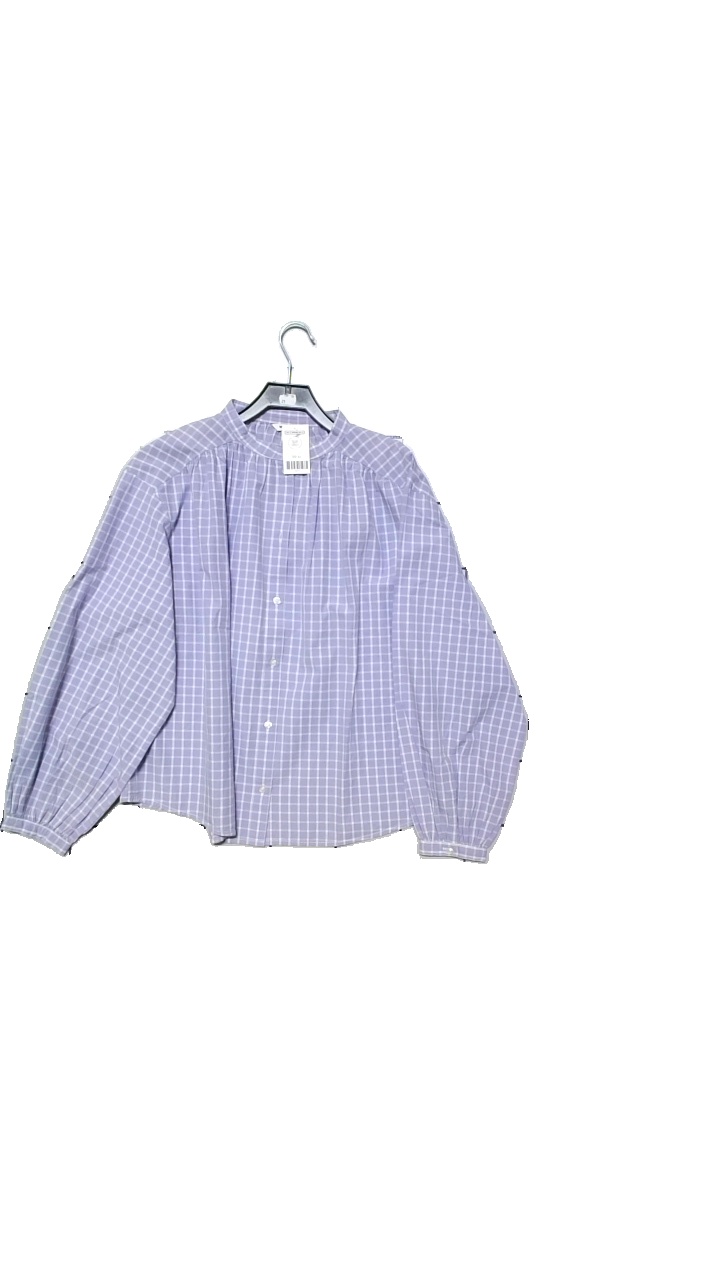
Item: Blouse (Ladies)
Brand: Wrangler
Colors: White, Purple
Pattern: Other
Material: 100% cotton
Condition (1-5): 5
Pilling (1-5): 5
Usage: Reuse
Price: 50-100